Sun visor

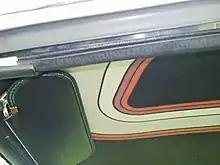
Driver's sun visor in the up position below the Pierre Cardin headliner in a 1972 AMC Javelin

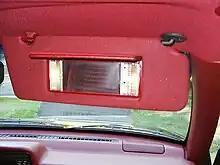
Passenger's sun visor in down position with a lighted vanity mirror in a 1993 Jeep Grand Cherokee

A sun visor is a component of an automobile located on the interior just above the windshield (also known as the shield). They are designed with a hinged flap that is adjustable to help shade the eyes of drivers and passengers from the glare of sunlight.